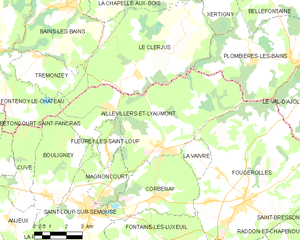
Carte des communes françaises